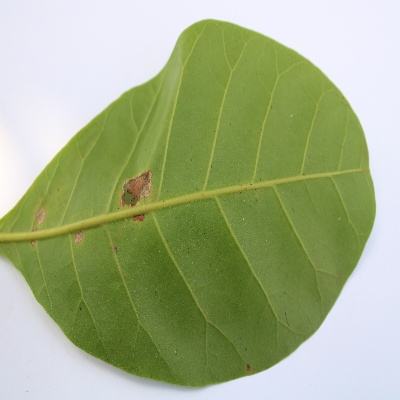
Crop: Cashew
Condition: leaf miner